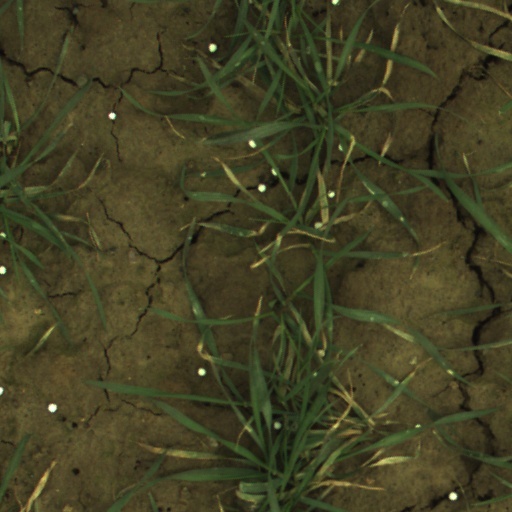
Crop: wheat